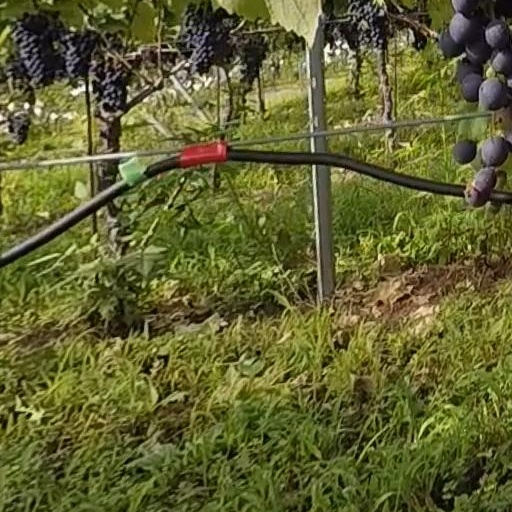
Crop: grape